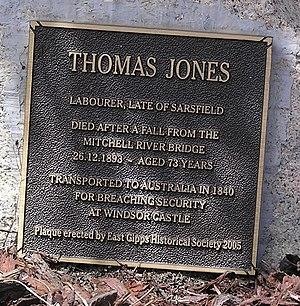
Thomas Edward Jones, surnommé the boy Jones par les journaux britanniques au début de l'époque victorienne, est un garçon obsédé par la reine Victoria qui s'introduit à plusieurs reprises dans le Palais de Buckingham entre 1838 et 1841. Il est finalement déporté en Australie pour l'éloigner de la reine.